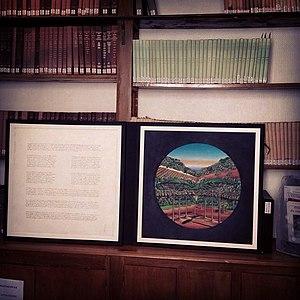
Page manuscrite et Peinture présente dans les collections de la Bibliothèque patrimoniale de la Ville de Nice.